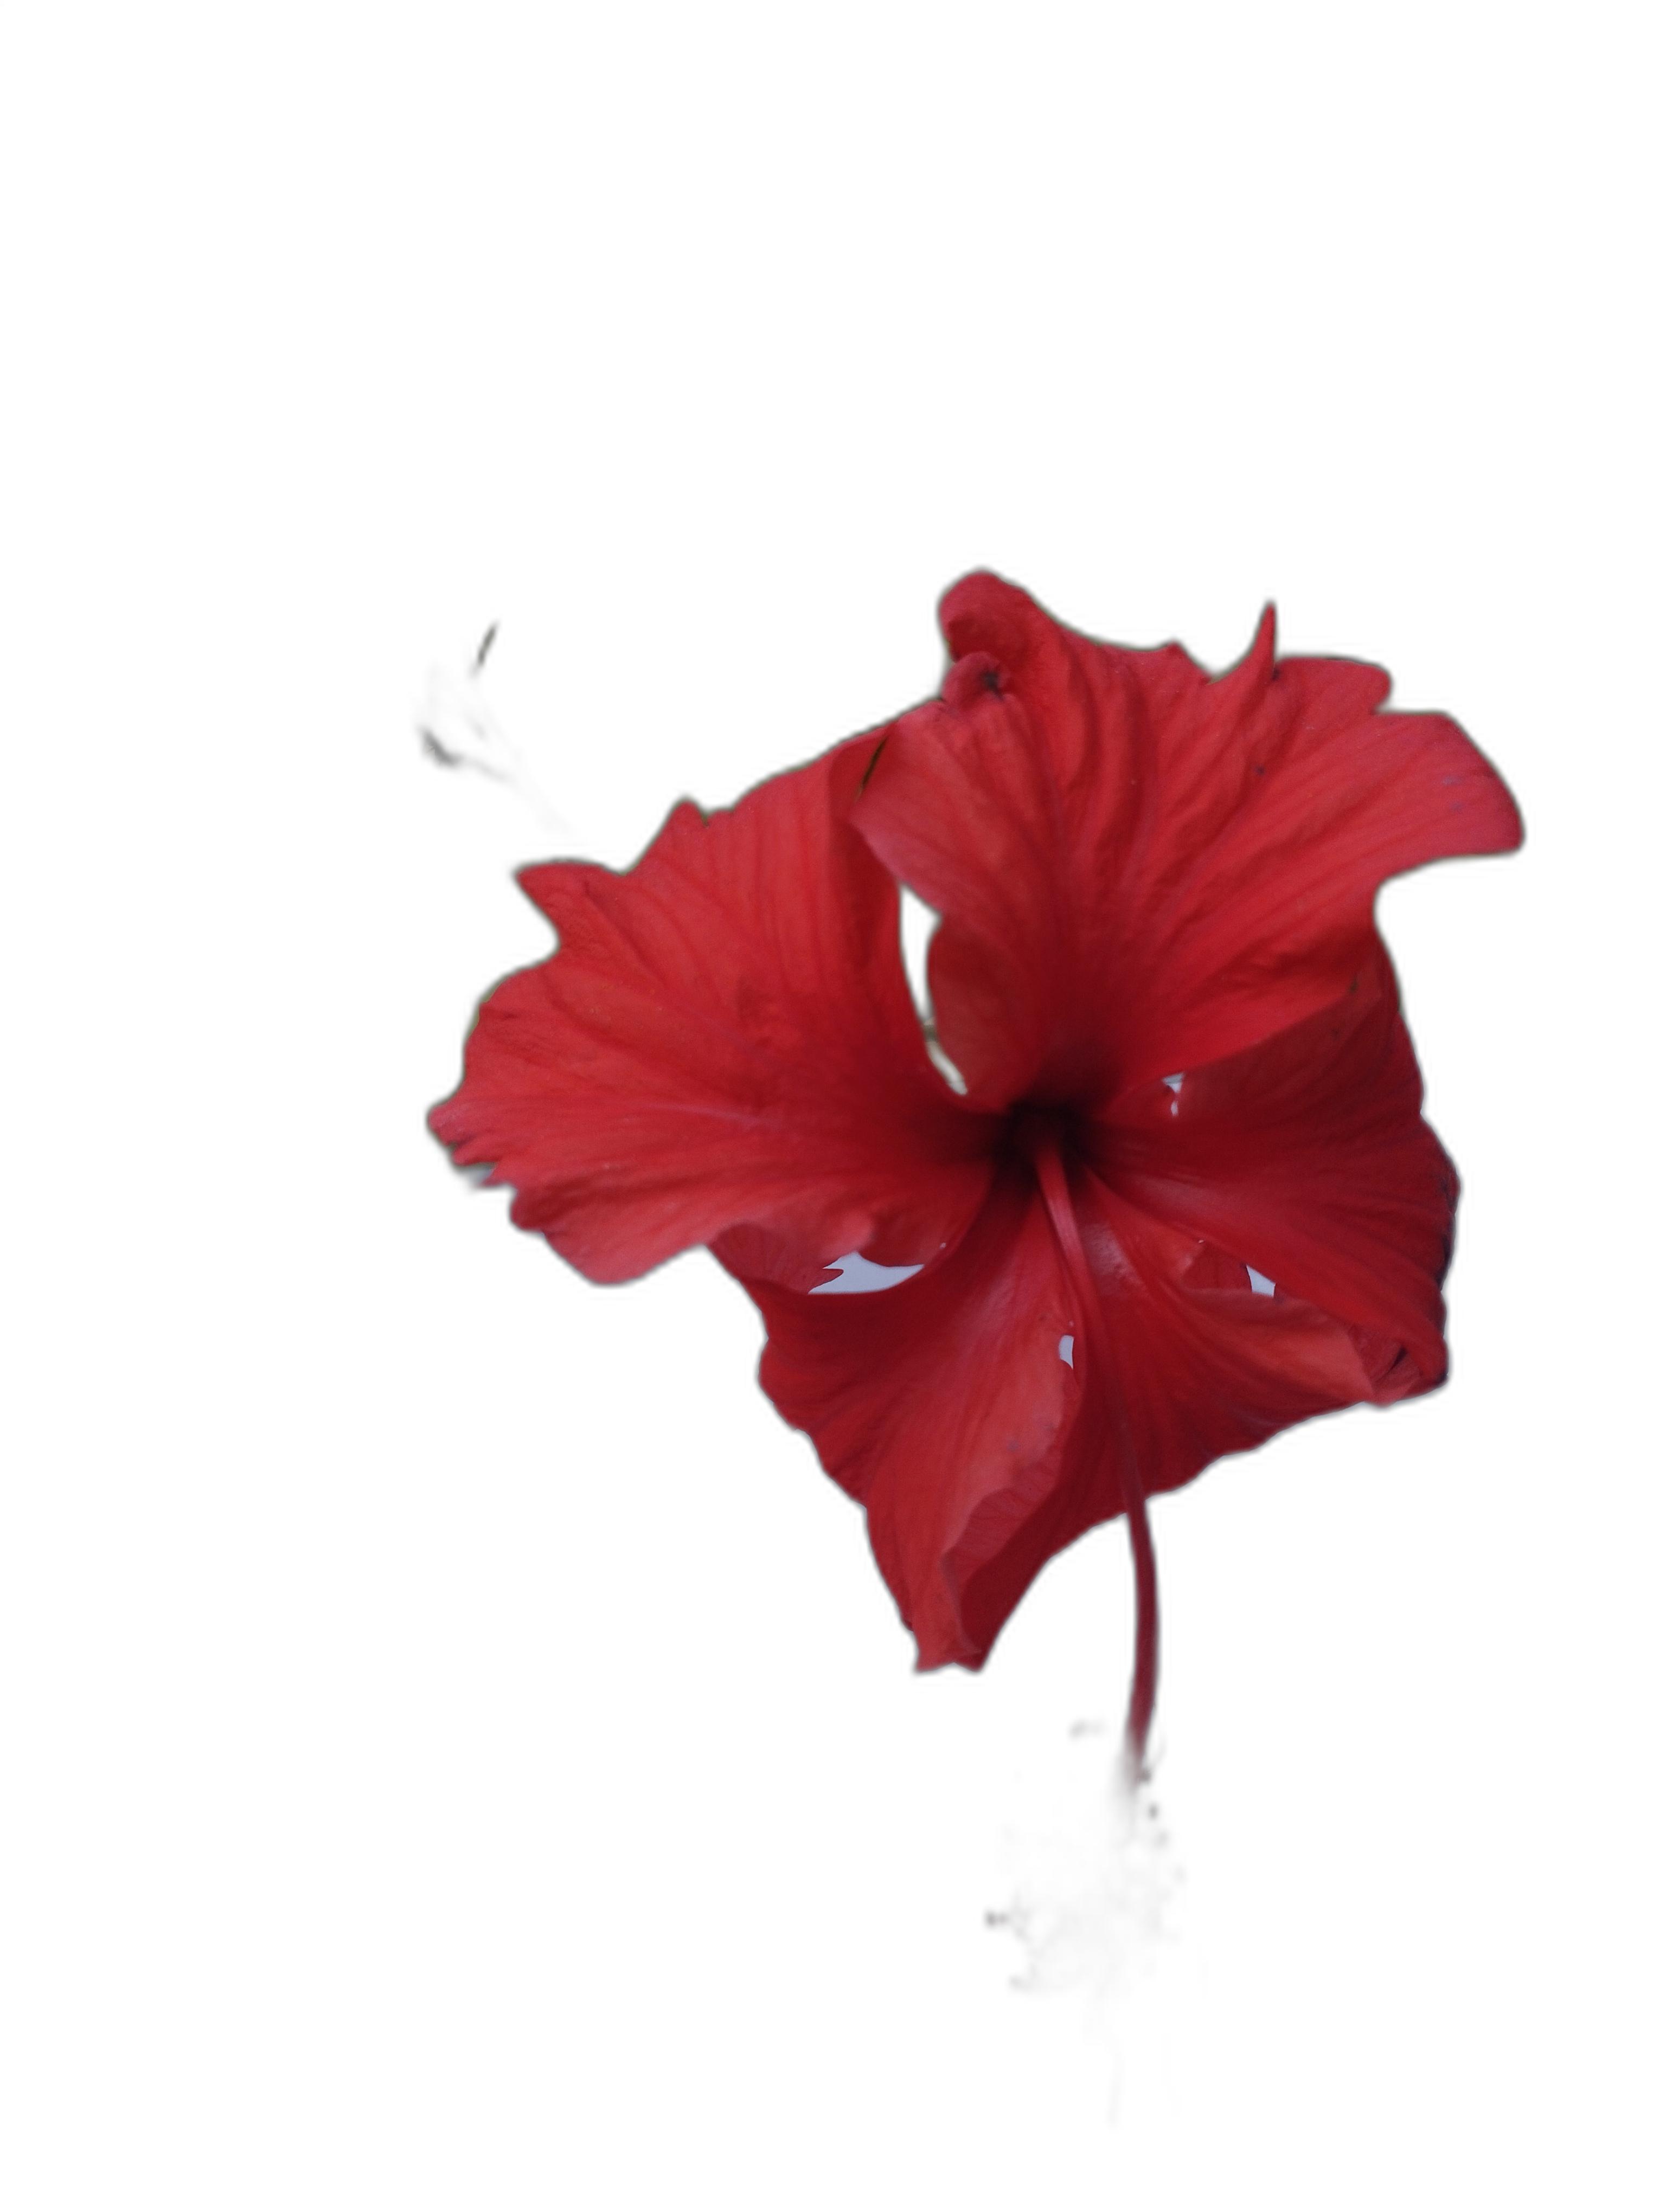
Label: Hibiscus